Delhi Ridge

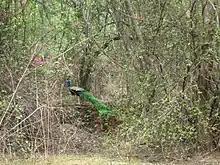
Forest area of Delhi Ridge

Delhi Ridge, sometimes simply called The Ridge, is a ridge in the Northern Aravalli leopard wildlife corridor in the National Capital Territory of Delhi in India. It is a northern extension of the ancient Aravalli Range, which is approximately 1.5 billion years old—significantly older than the Himalayas, which are "only" about 50 million years old. The Delhi Ridge consists of quartzite rocks and extends from the southeast at Tughlaqabad, near the Bhatti mines, branching out in places and tapering off in the north near Wazirabad on the west bank of the Yamuna River, spanning approximately 35 kilometres.